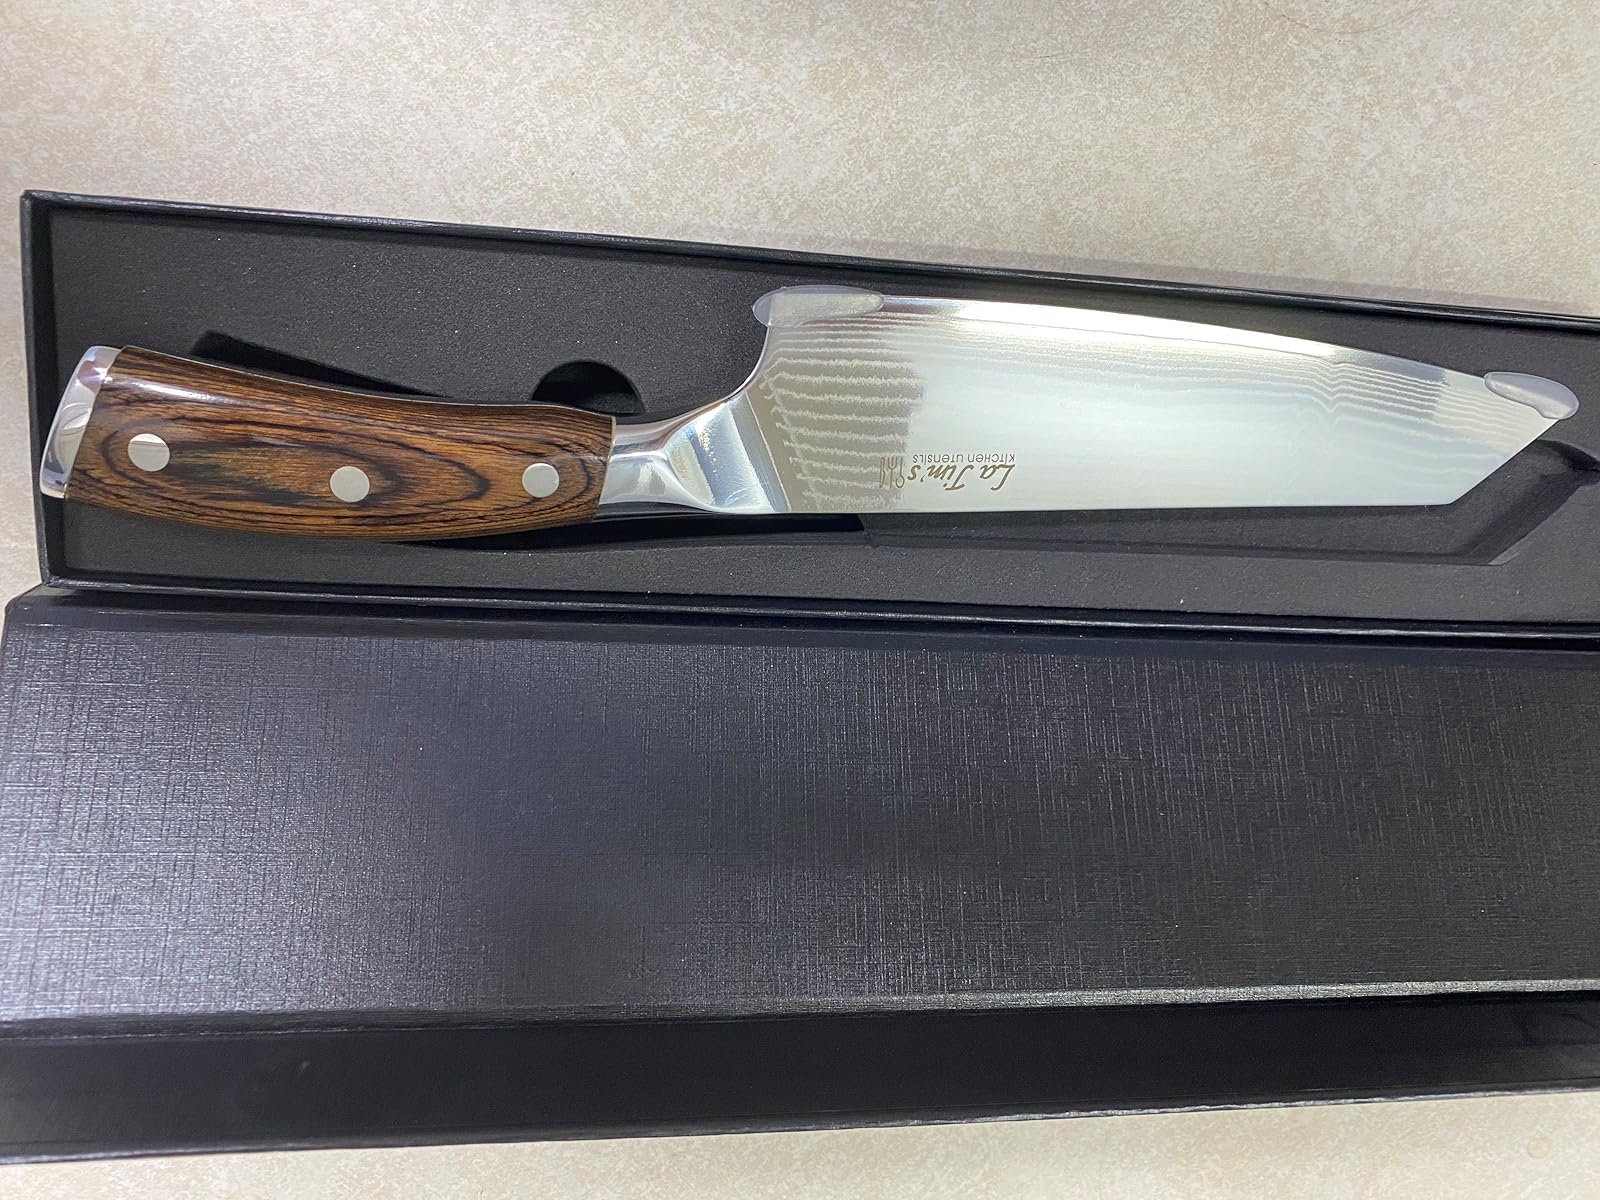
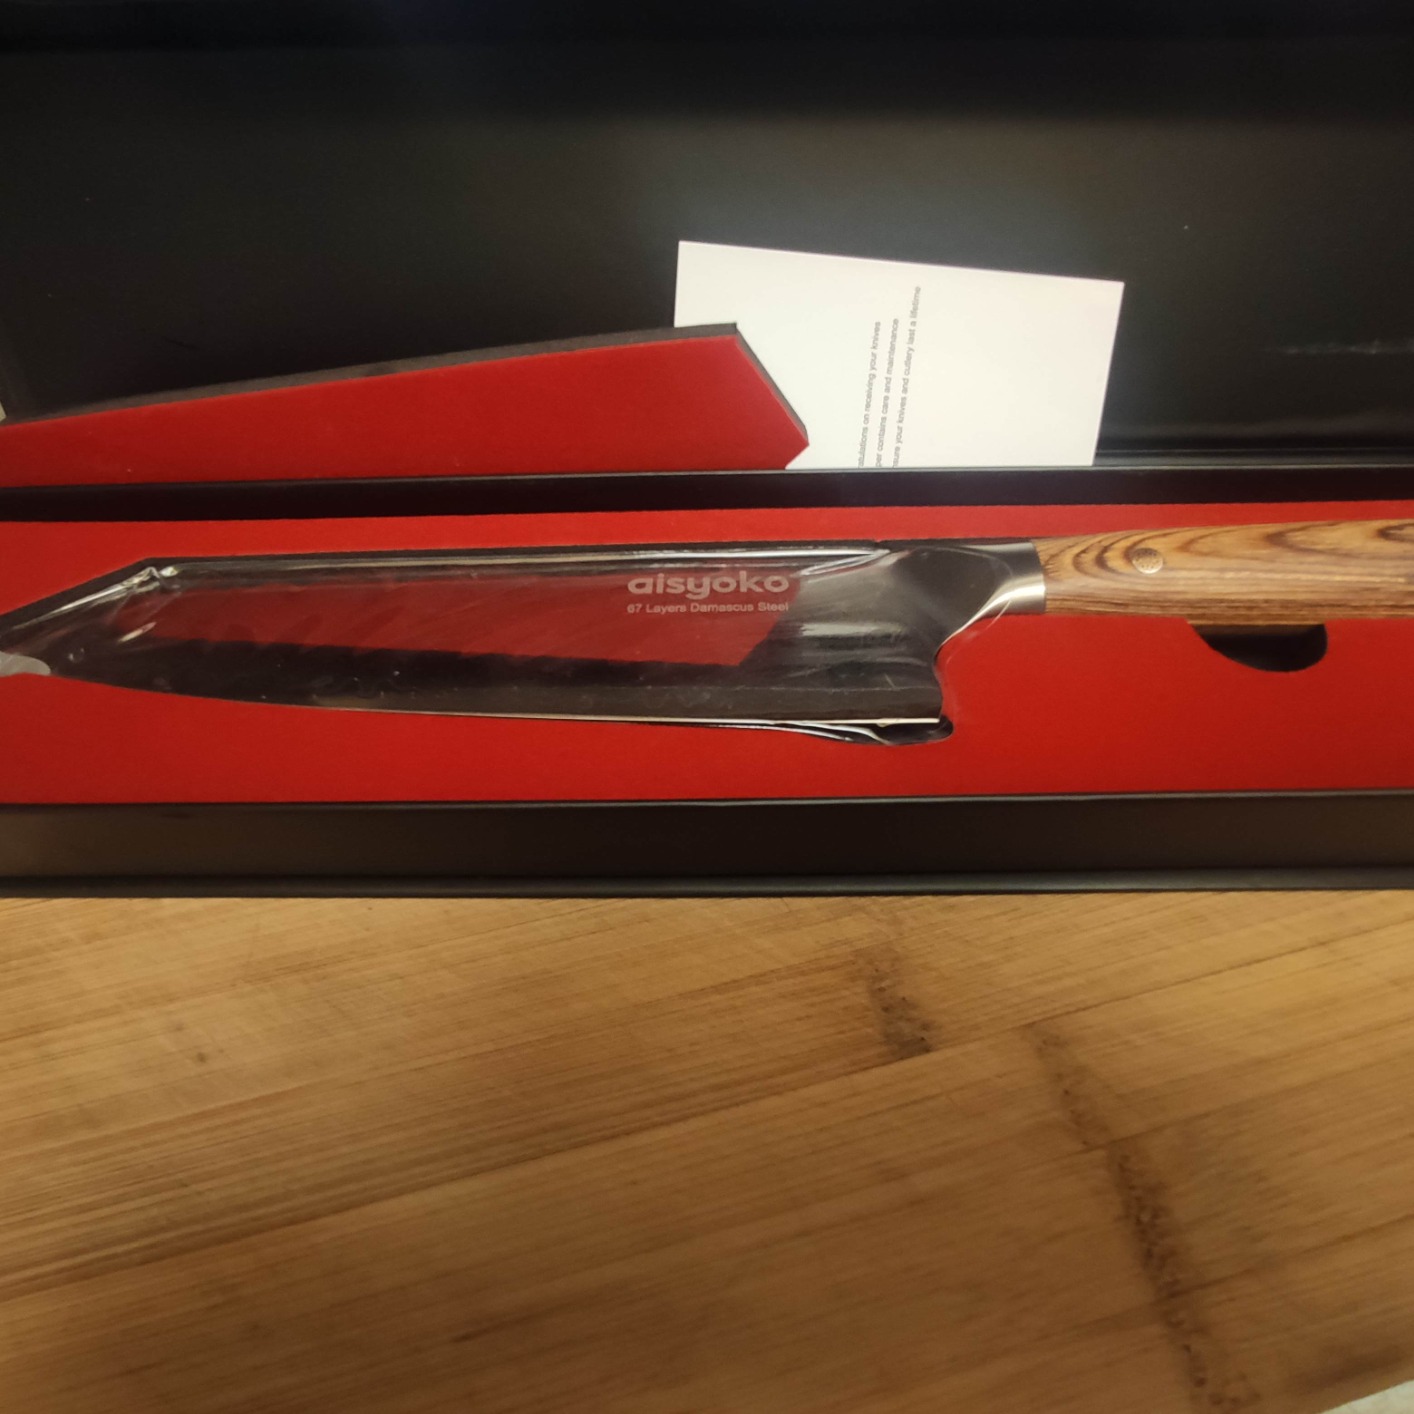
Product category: items_knife
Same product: no